Francs-Tireurs et Partisans

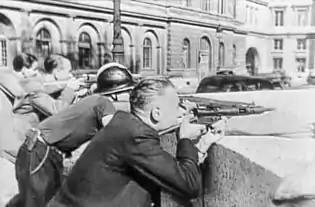
French "résistants" firing in a skirmish during the battle for Paris

Rather than limit armed action to Communists, it was decided to create a non-Communist organization, the "Francs-Tireurs et Partisans" (FTP), under the "Front national".